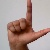
The image shows a hand gesture representing the letter 'L' in Indian Sign Language.